Ryan Gamble

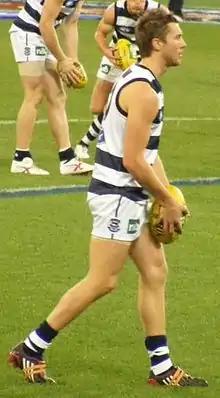

Ryan Gamble (born 23 September 1987) is a former professional Australian rules football player in the Australian Football League (AFL). Gamble played for the Geelong Football Club and the St Kilda Football Club.